Charles de Gontaut, 1st Duke of Biron

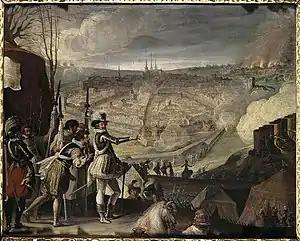
Henri IV during the siege of Amiens

Biron and Henri did not have time to rest on their laurels in Dijon for long however. An army under the Constable of Castilla linked up with Mayenne, and moved to meet the royalists. Biron, fearful that this army was about to advance on Dijon, called on Henri to bring up reinforcements. Having linked with Biron, the two probed at the advancing enemy, which for the moment far outnumbered them, stumbling into battle at Fontaine-Française on 5 June. Despite being heavily outnumbered, Henri refused to countenance a retreat, and he and Biron would lead two successful defences against assaults from the enemy before starting a counterattack. Mayenne urged the Constable to engage his entire army, but he was cautious, suspecting Henri would not dare attack unless he had far greater forces in the area. With this victory Mayenne could no longer maintain his presence in Bourgogne. Henri was ecstatic at the victory, and was generous in his praise towards Biron and other nobleman in his ranks. Soon thereafter Mayenne came to terms with Henri.